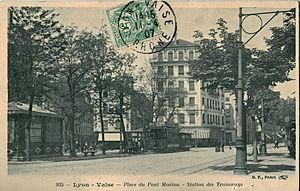
Carte postale ancienne éditée par BF à Paris, n°935
Vaise est un quartier de Lyon, situé en bord de Saône, au pied du plateau de la Duchère, au nord-ouest de la ville. Ancienne commune du département du Rhône, Vaise a été rattachée à Lyon le 24 mars 1852, formant une partie du 5ᵉ arrondissement avant de s'en détacher pour appartenir au 9ᵉ arrondissement lors de sa création, le 12 août 1964.
L'ancien tramway de Lyon désigne le premier réseau de tramway qu'a connu la ville de Lyon entre 1880 et 1957. Exploités par la Compagnie des omnibus et tramways de Lyon, les tramways sont dans un premier temps à traction animale, puis rapidement convertis à la traction électrique. Bien que n'étant pas le seul exploitant de chemin de fer dans la région lyonnaise, l'OTL va progressivement absorber les entreprises locales et développer son réseau. Le dernier tramway urbain circule le 30 janvier 1956, et le dernier tramway suburbain le 30 juin 1957. Il faudra attendre le 2 janvier 2001, pour voir de nouveau rouler un tramway à Lyon avec la mise en service des lignes T1 et T2 du nouveau tramway lyonnais.